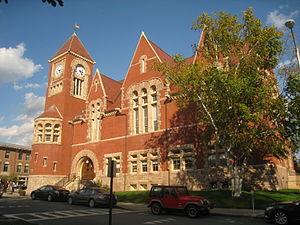
Amherst Center est une census-designated place américaine située dans le comté de Hampshire dans l’État du Massachusetts.